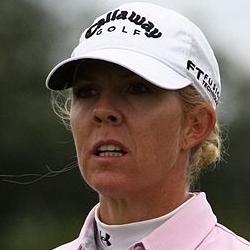
Age: 36